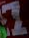
Number: 7